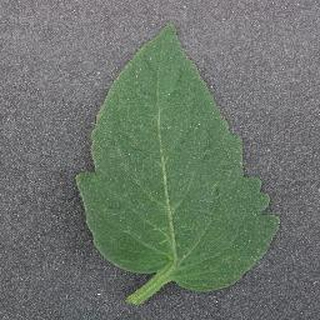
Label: healthy_tomato